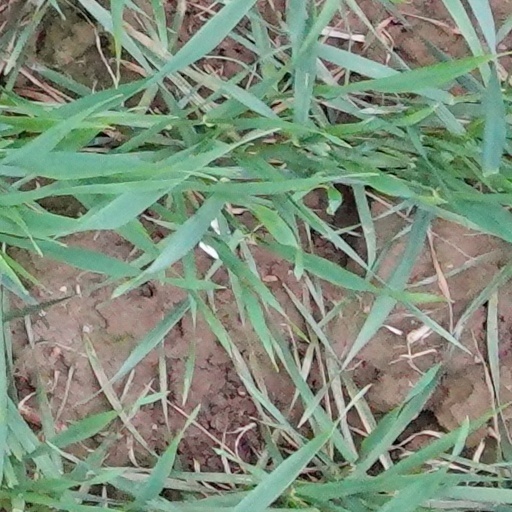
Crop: wheat